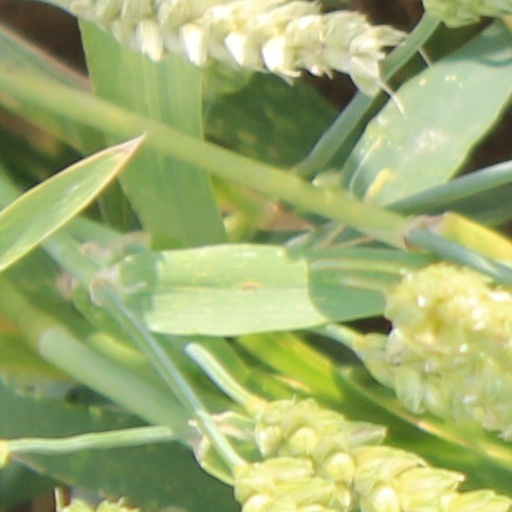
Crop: wheat